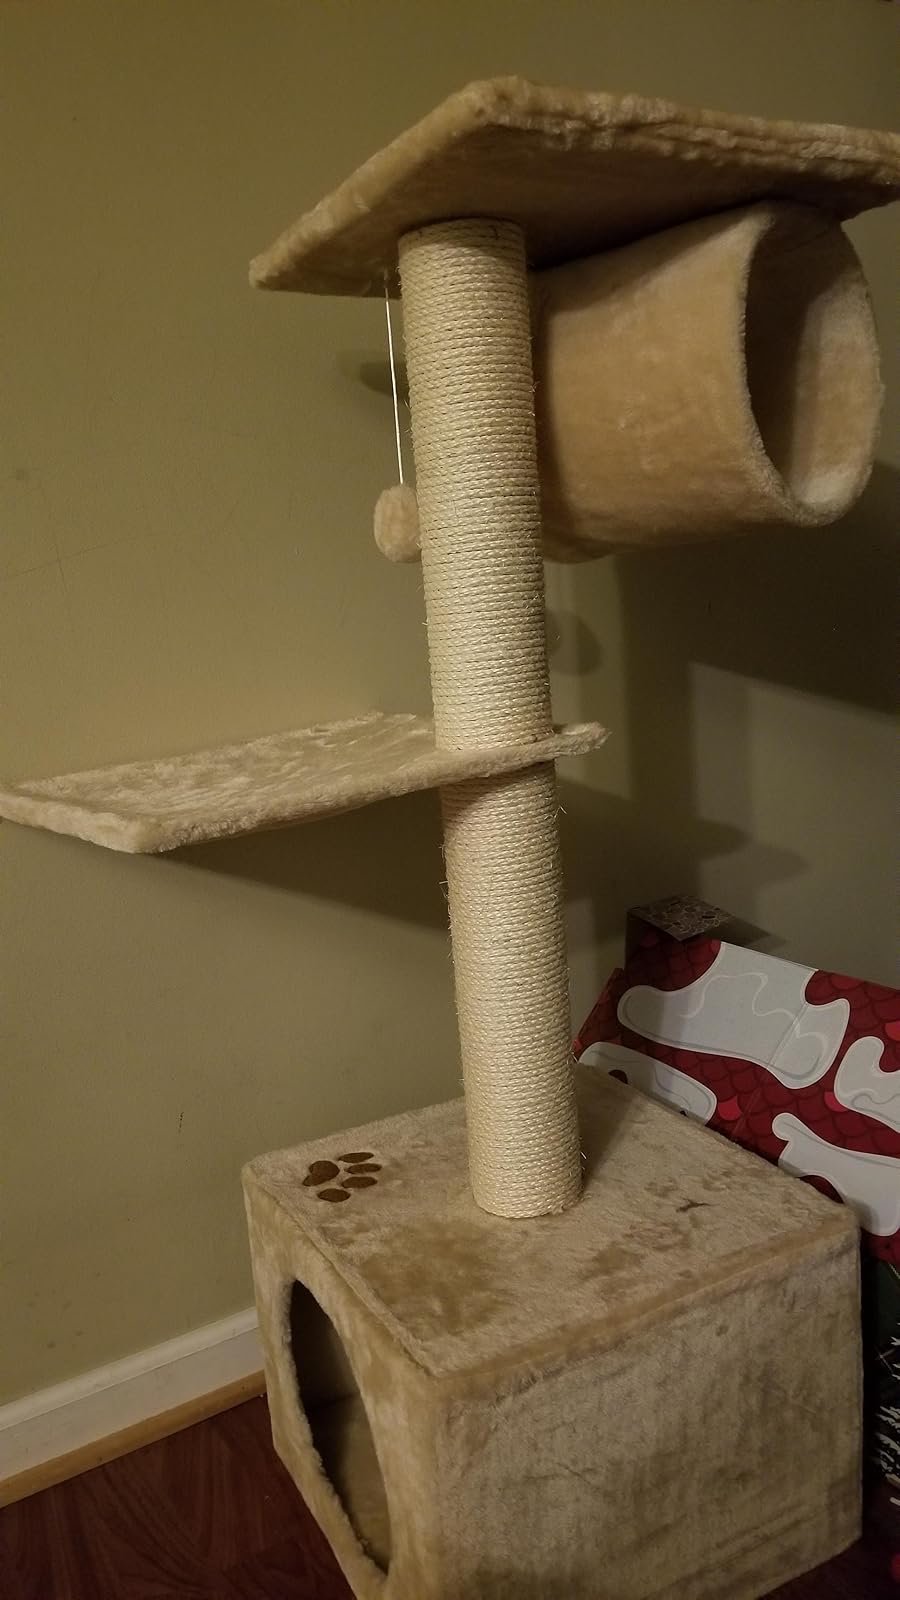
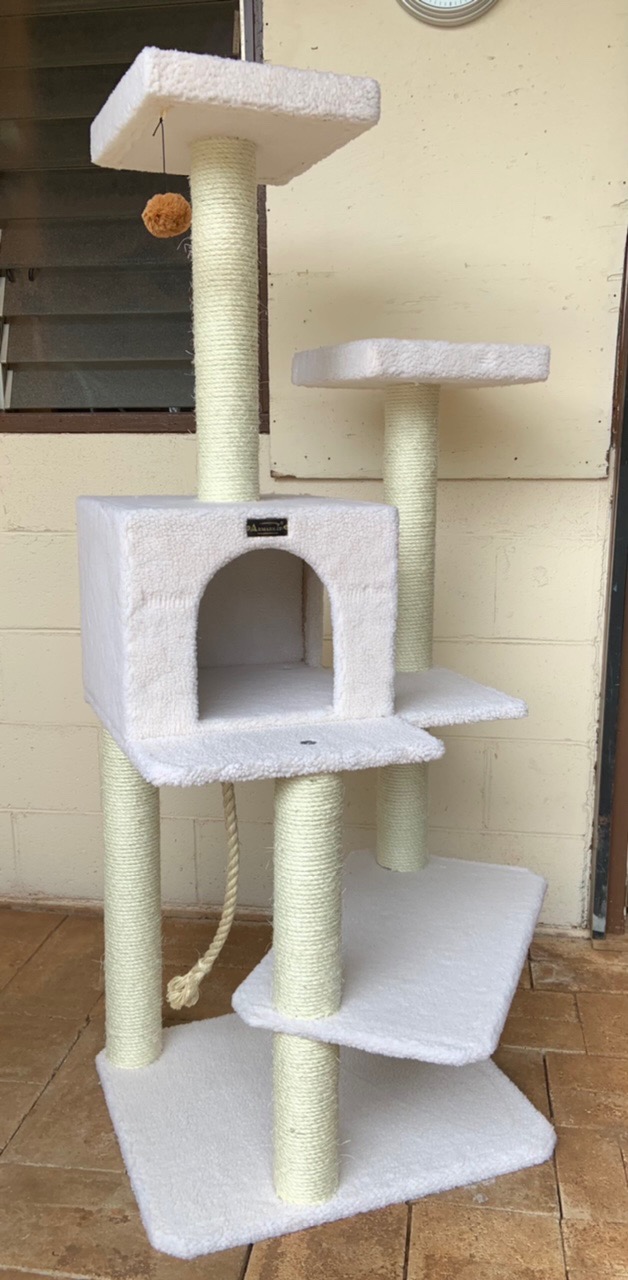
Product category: items_cat tree
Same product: no